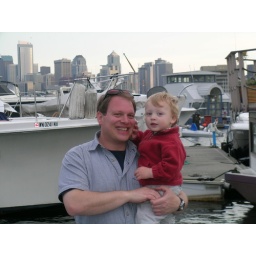
Our house boat home in Seattle